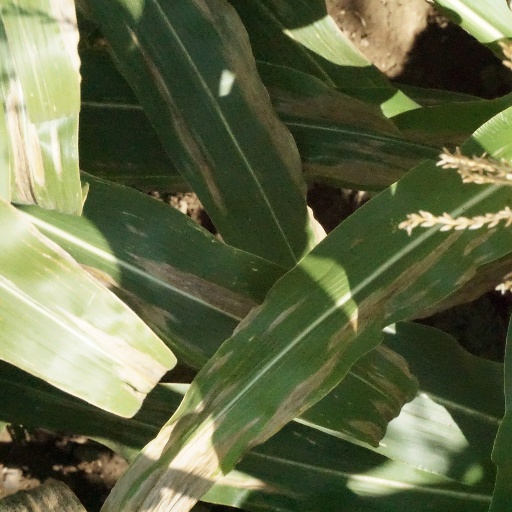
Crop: maize; corn